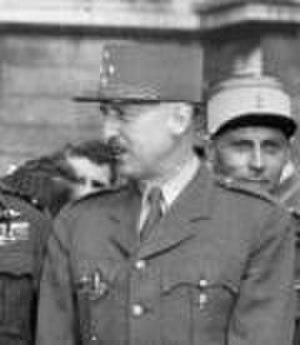
La place du Général-Kœnig est une voie située dans le quartier des Ternes du 17ᵉ de Paris.
Le gouvernement Edgar Faure II est le gouvernement de la République française du 23 février 1955 au 24 janvier 1956.
Les forces armées françaises présentes en Allemagne ont connu plusieurs appellations : troupes d'occupation en Allemagne de 1945 à 1949, forces françaises en Allemagne de 1949 à 1993, forces françaises stationnées en Allemagne de 1993 à 1999 et enfin forces françaises et l'élément civil stationnés en Allemagne depuis 1999.